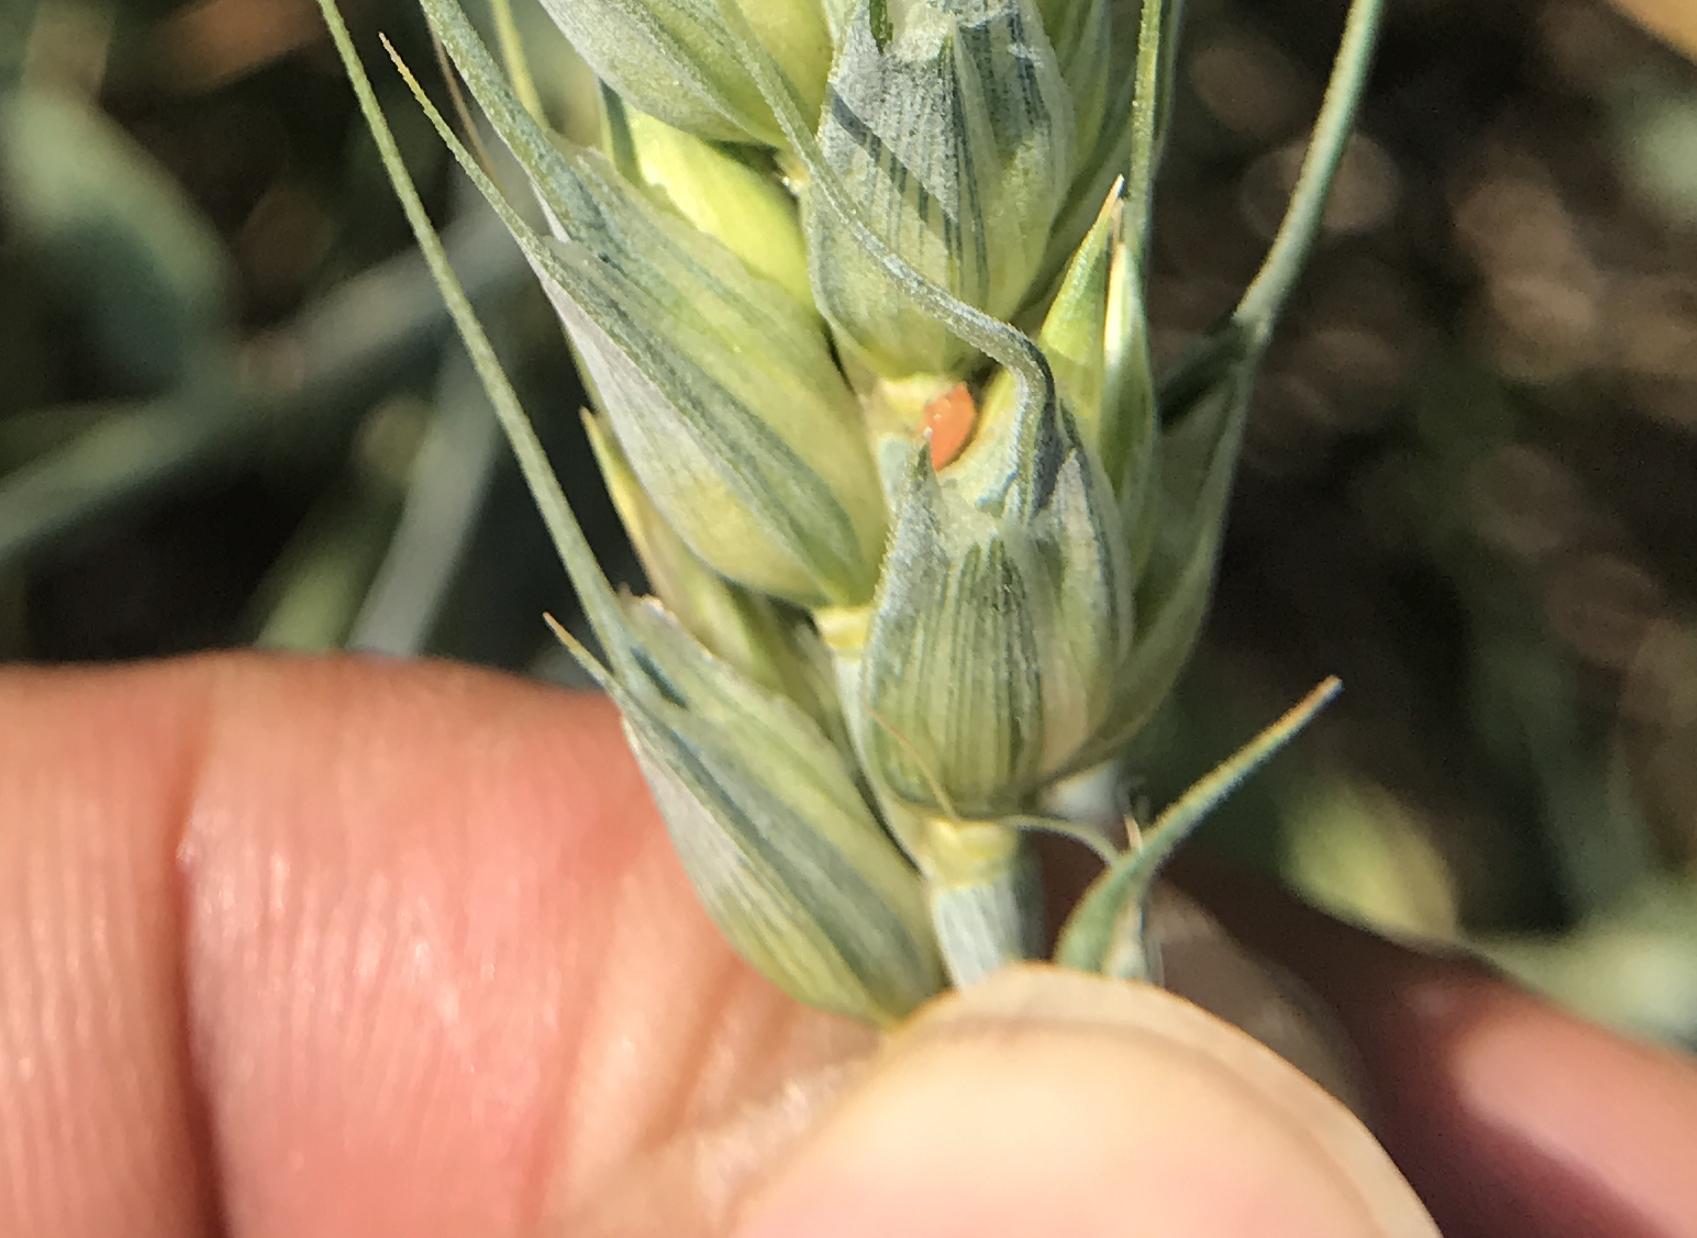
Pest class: english_grain_aphid